Robert Clergerie

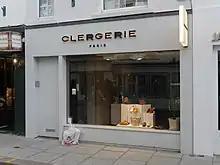
Clergerie store, Walton Street, London, 2022

Robert Clergerie is a French men's and women's shoe designer and founder of the eponymous label, with 21 stores worldwide.